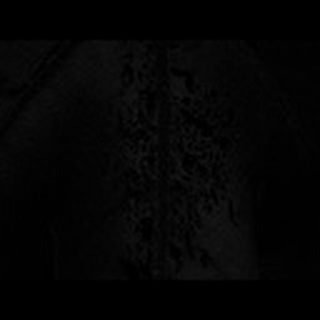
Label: cotton_aphids